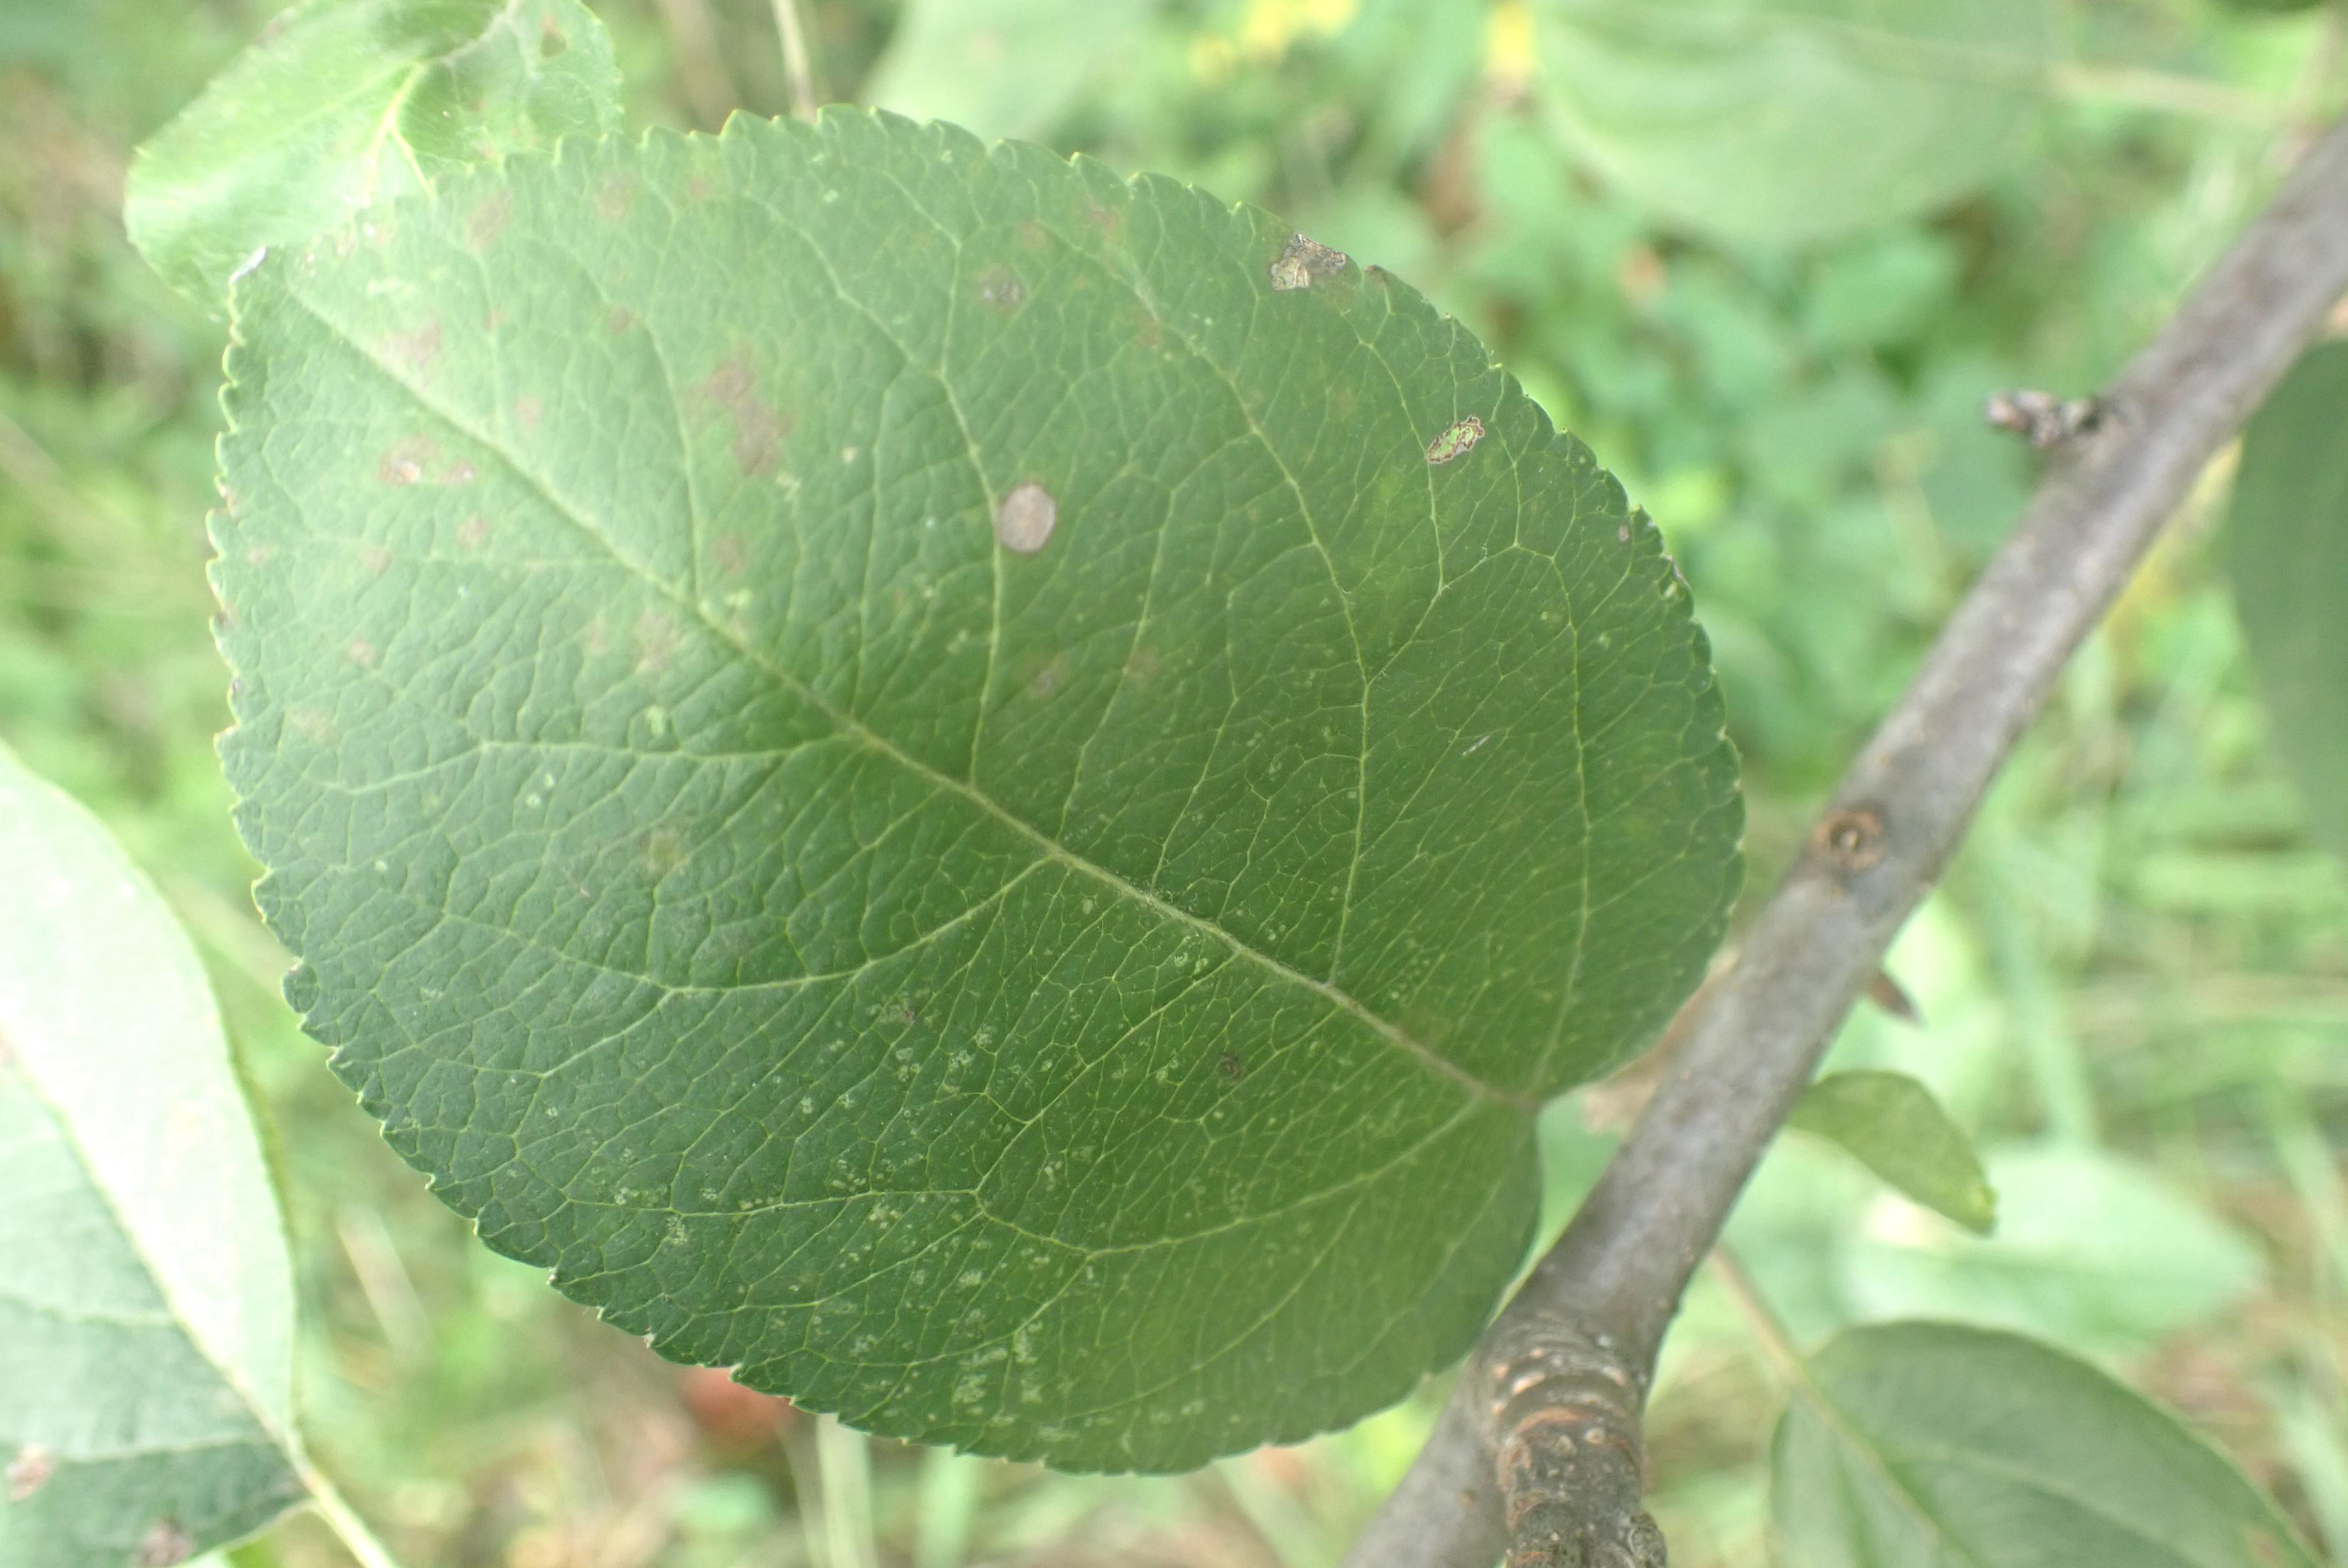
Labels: scab, frog_eye_leaf_spot, complex